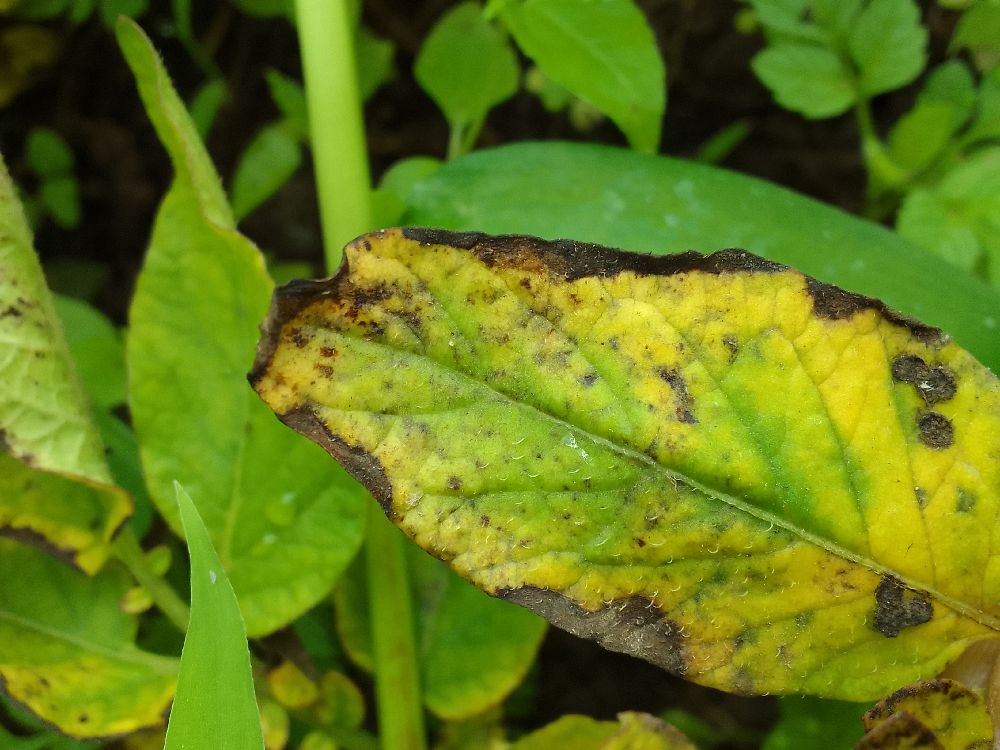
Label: Early blight